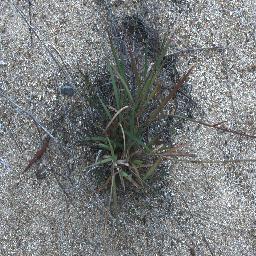
Label: negative